Cyrus the Great

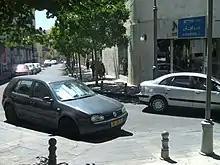
The Cyrus Street, Jerusalem

Pierre Briant wrote that given the poor information we have, "it seems quite reckless to try to reconstruct what the religion of Cyrus might have been." It is also debated whether he was a practitioner of Zoroastrianism or whether Zoroastrianism only becomes involved with the imperial religion of the Achaemenid empire after him. The evidence in favor of it comes from some of the names of members of Cyrus's family, and similarities between the description of Yahweh in Isaiah 40–48 (which was after Isaiah came into contact with a Persian propagandist under Cyrus' administration who was Zoroastrian) and that of the Creator, Ahura Mazda, in the Gathas. Against the thesis is how Cyrus treated local polytheistic cults, acknowledging their gods and providing funding for the establishment of their temples and other holy sites, as well as a possible late-date for the activity of the Iranian prophet Zoroaster, who founded Zoroastrianism.